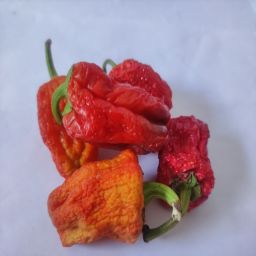
Crop: Bell Pepper
Quality: Dried